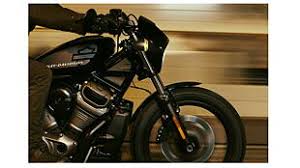
Vehicle type: Motorcycles